Pennsylvania Route 61

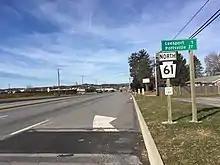
PA 61 northbound past PA 73 near Leesport

PA 61 begins at US 222 Bus. in Reading in Berks County, and heads west on two-lane undivided Greenwich Street, a road that is maintained by the city. This road intersects Centre Avenue and North 4th Street a short distance apart, at which points the route briefly splits into the one-way pair of Centre Avenue northbound and North 4th Street southbound and becomes state-maintained. At the intersection of North 4th Street and Centre Avenue, both directions of PA 61 continue northwest on two-lane undivided Centre Avenue, passing through urban areas of homes.